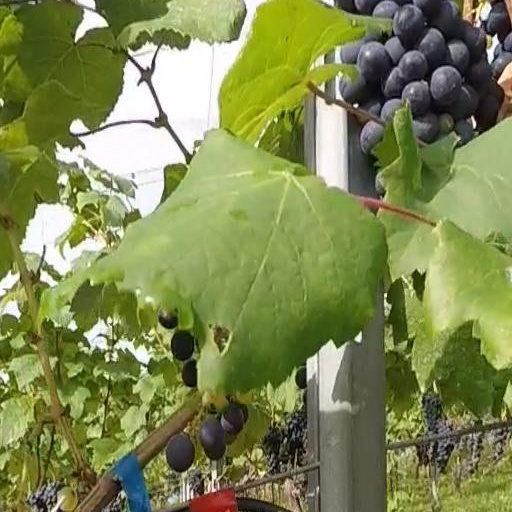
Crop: grape